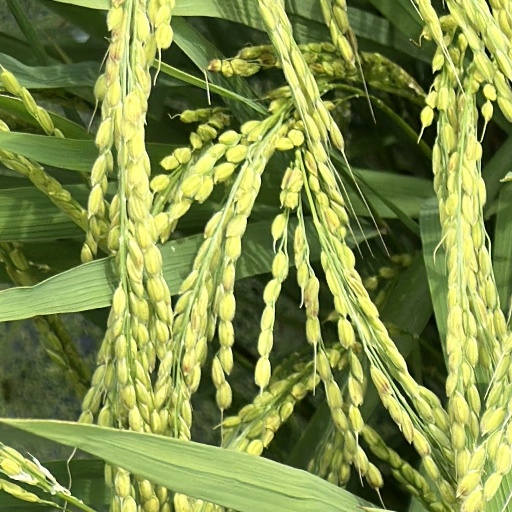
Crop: rice